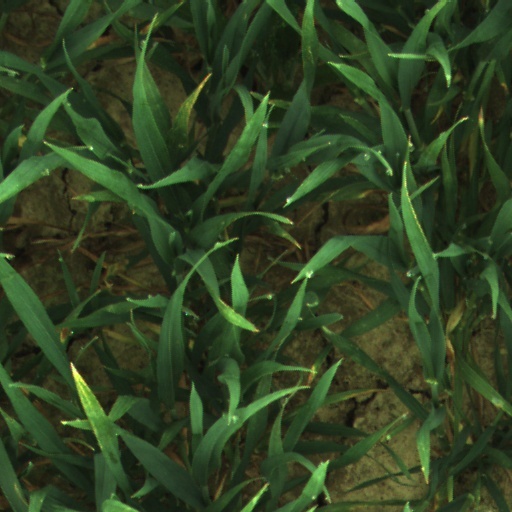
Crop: wheat